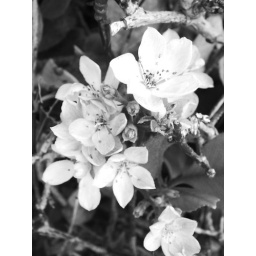
Now in black and white